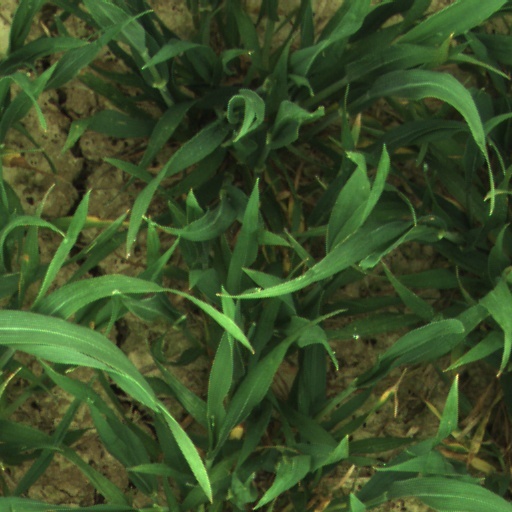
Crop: wheat